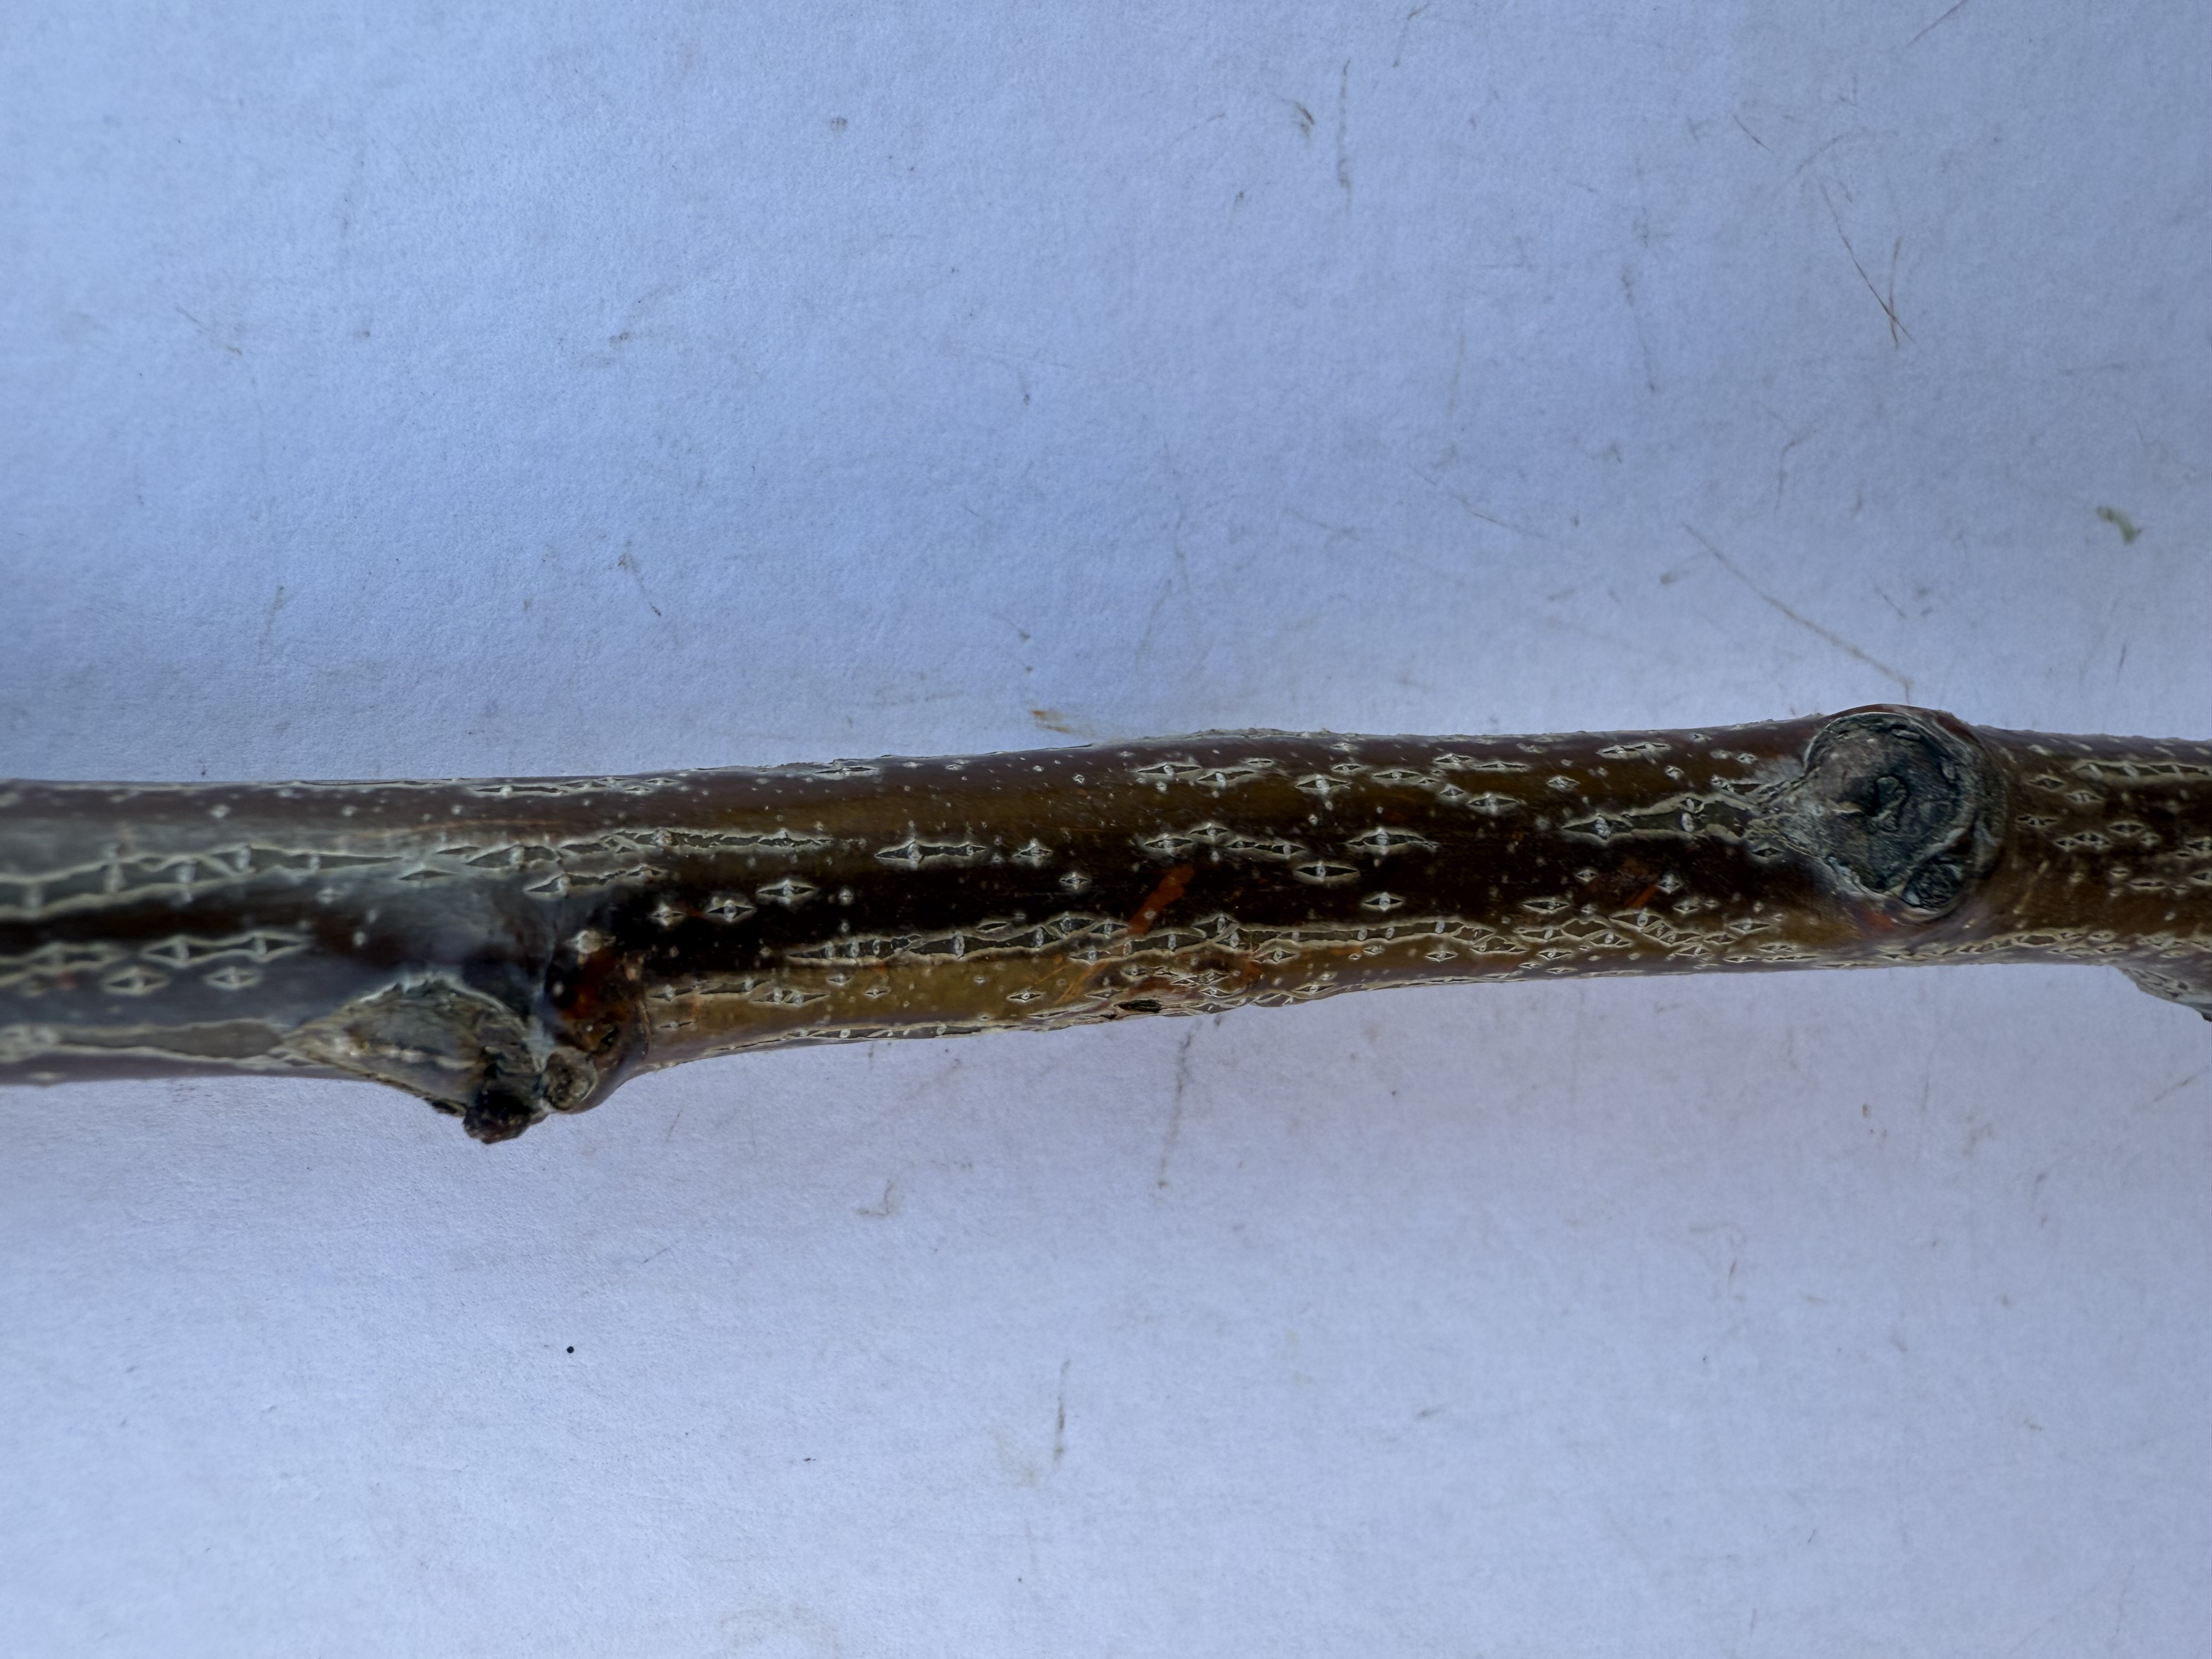
Variety: Sekerpare Apricot